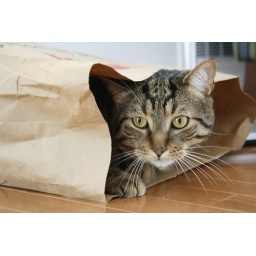
cat in a bag